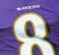
Number: 8